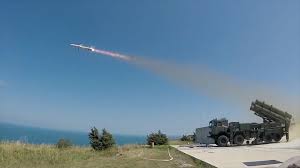
Label: Self Propelled Artillery